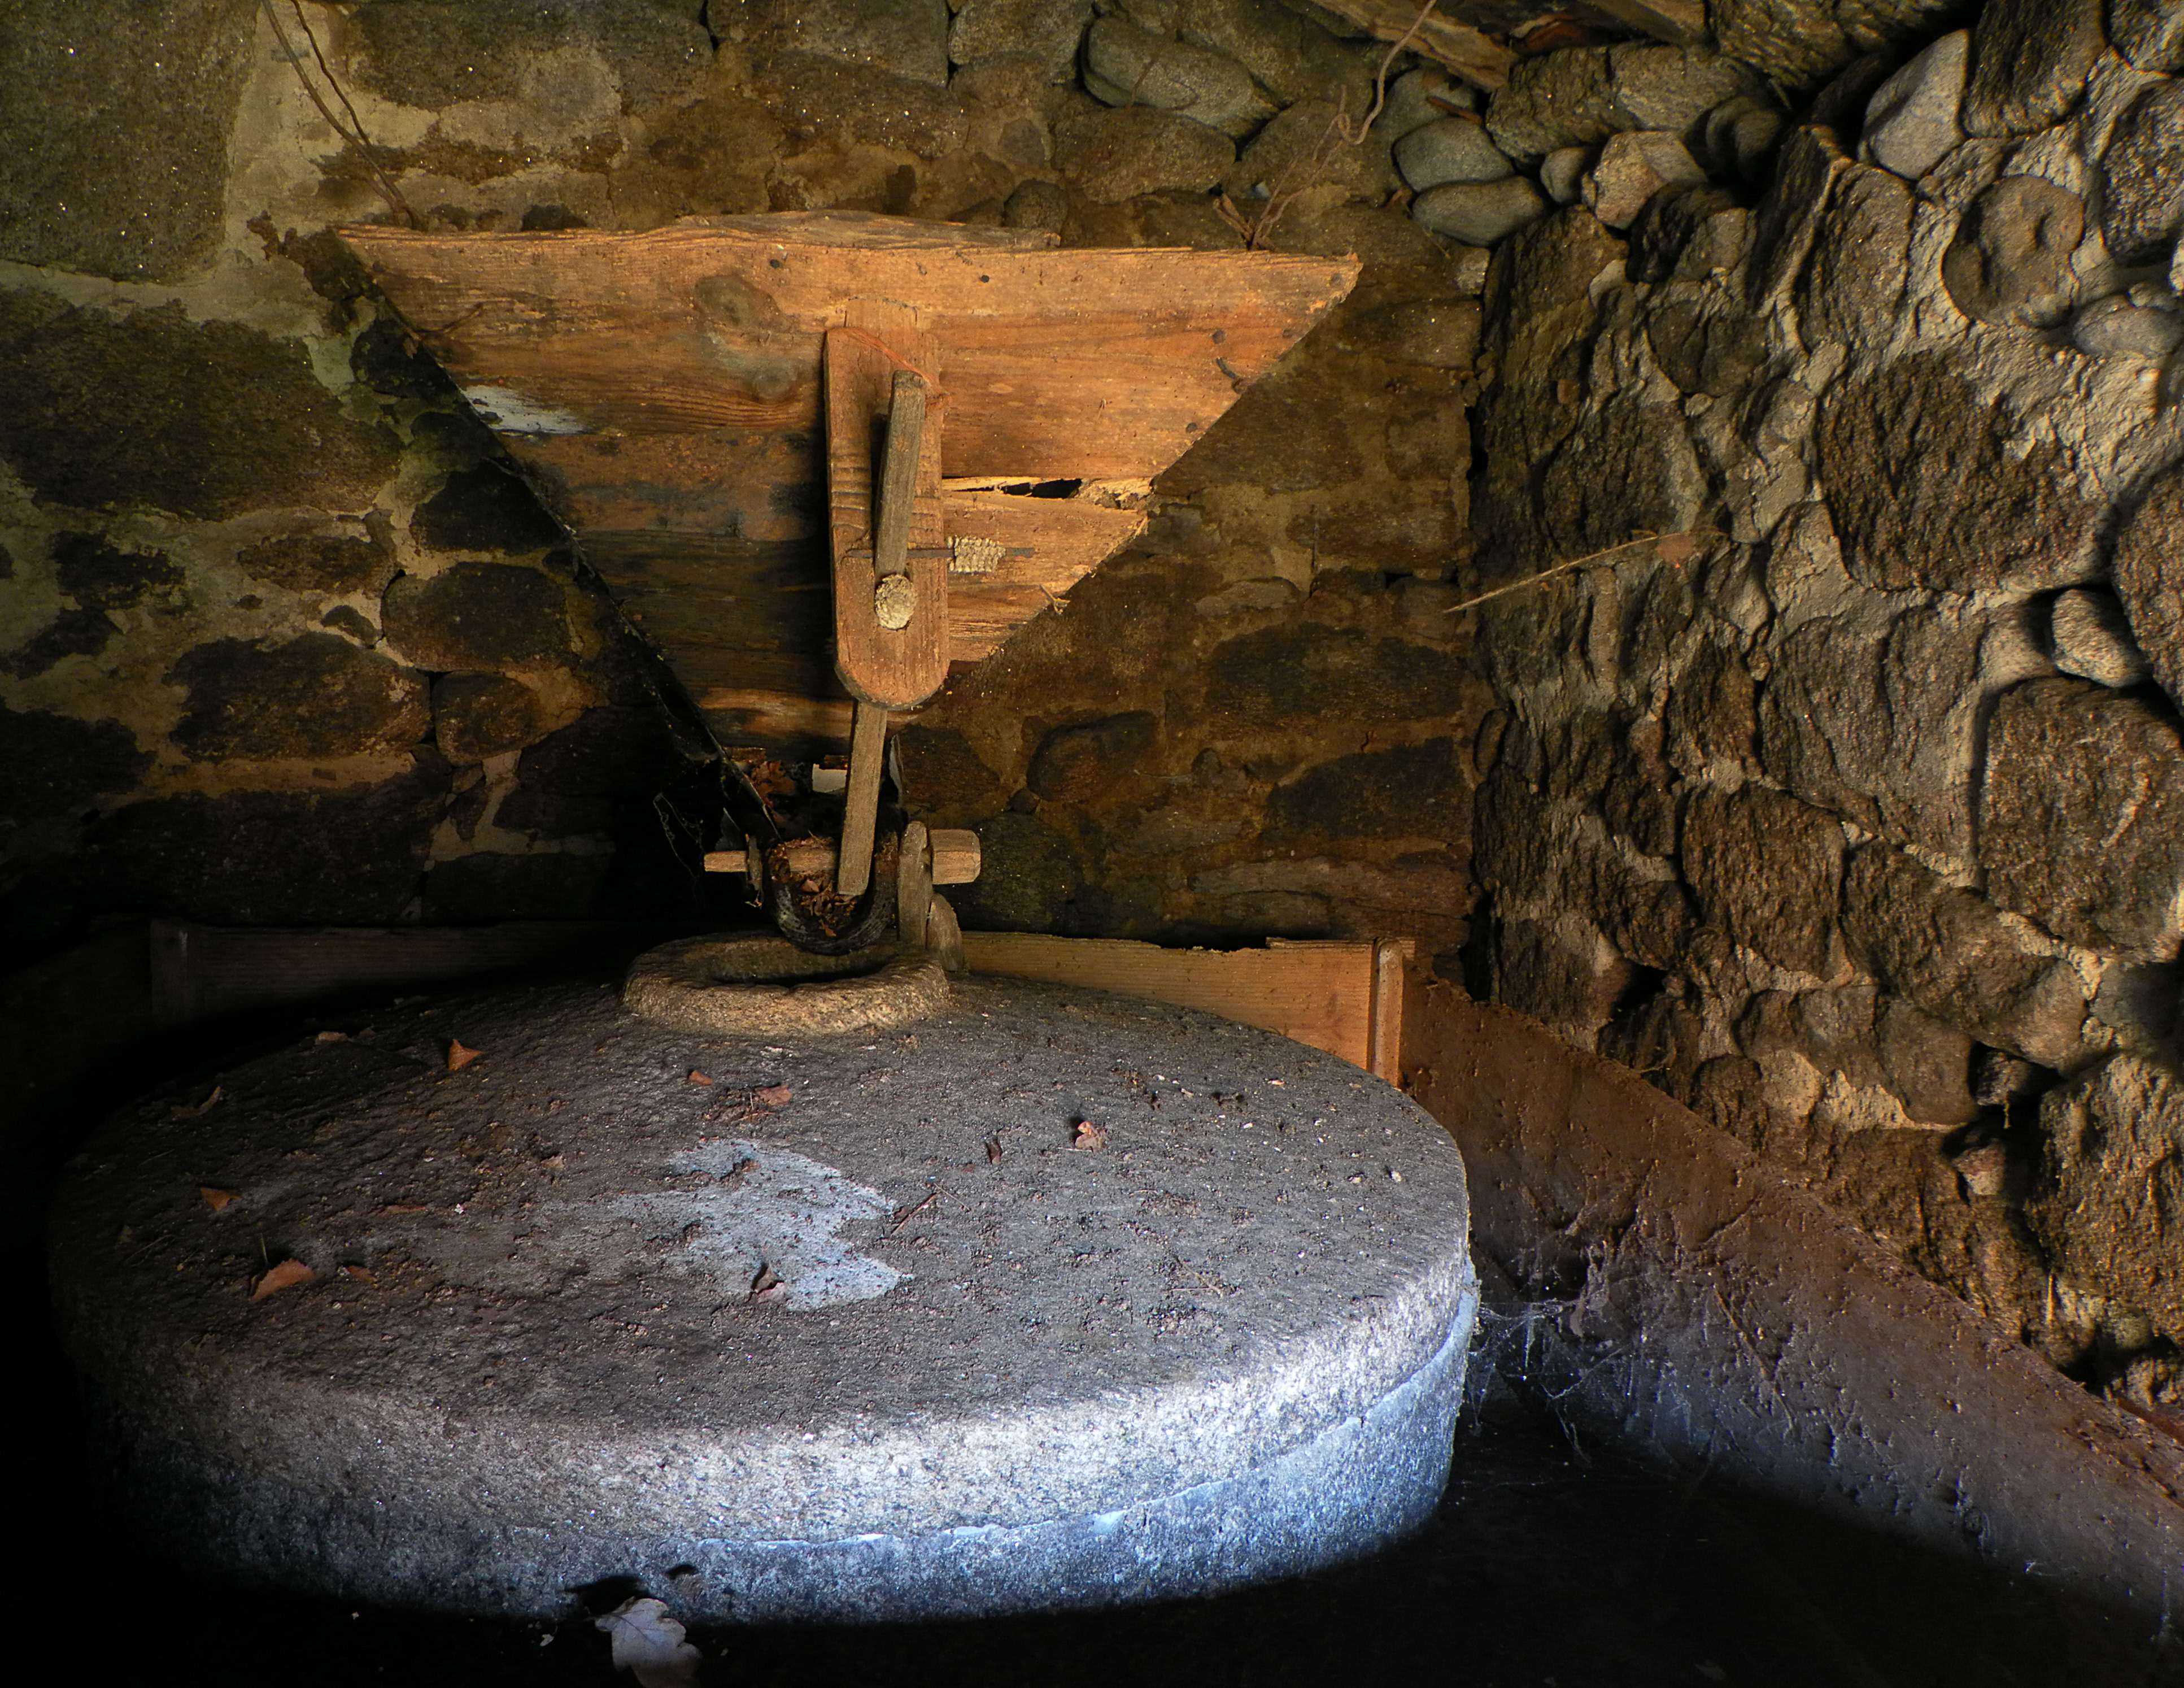
wall, formation, cave, spain, espaa, galicia, pontevedra, ggl1, alama, canoneos500d, ruralgalicia, riobarbeira, ancient history